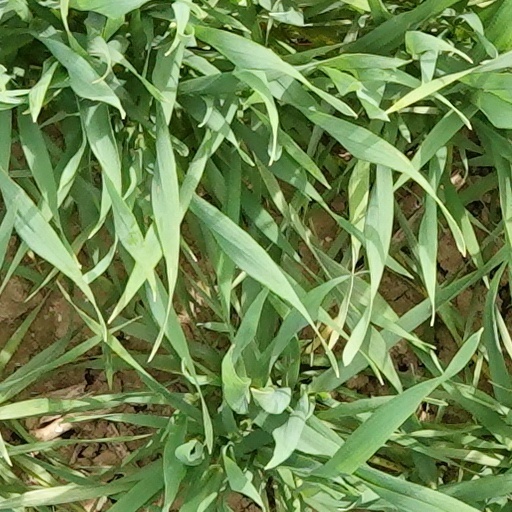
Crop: wheat